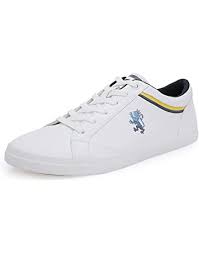
Label: Sneaker